Fluorescent lamps and health

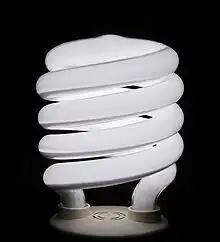
An open (single envelope) CFL

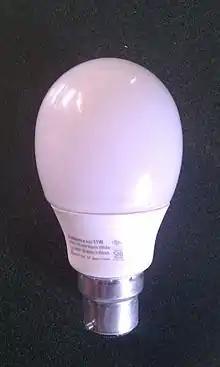
An encapsulated/closed (double envelope) CFL

Some fluorescent lamps emit ultraviolet radiation. The Health Protection Agency of the United Kingdom has conducted research concluding that exposure to open (single envelope) compact fluorescent lamps (CFLs) for over 1 hour per day at a distance of less than 30 cm can exceed guideline levels as recommended by the International Commission on Non-Ionizing Radiation Protection (ICNIRP).